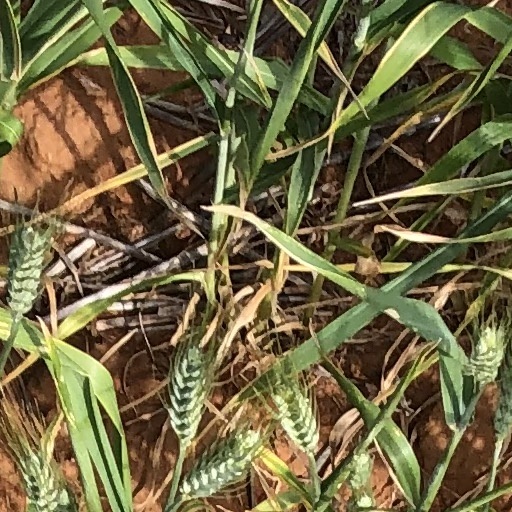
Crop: wheat